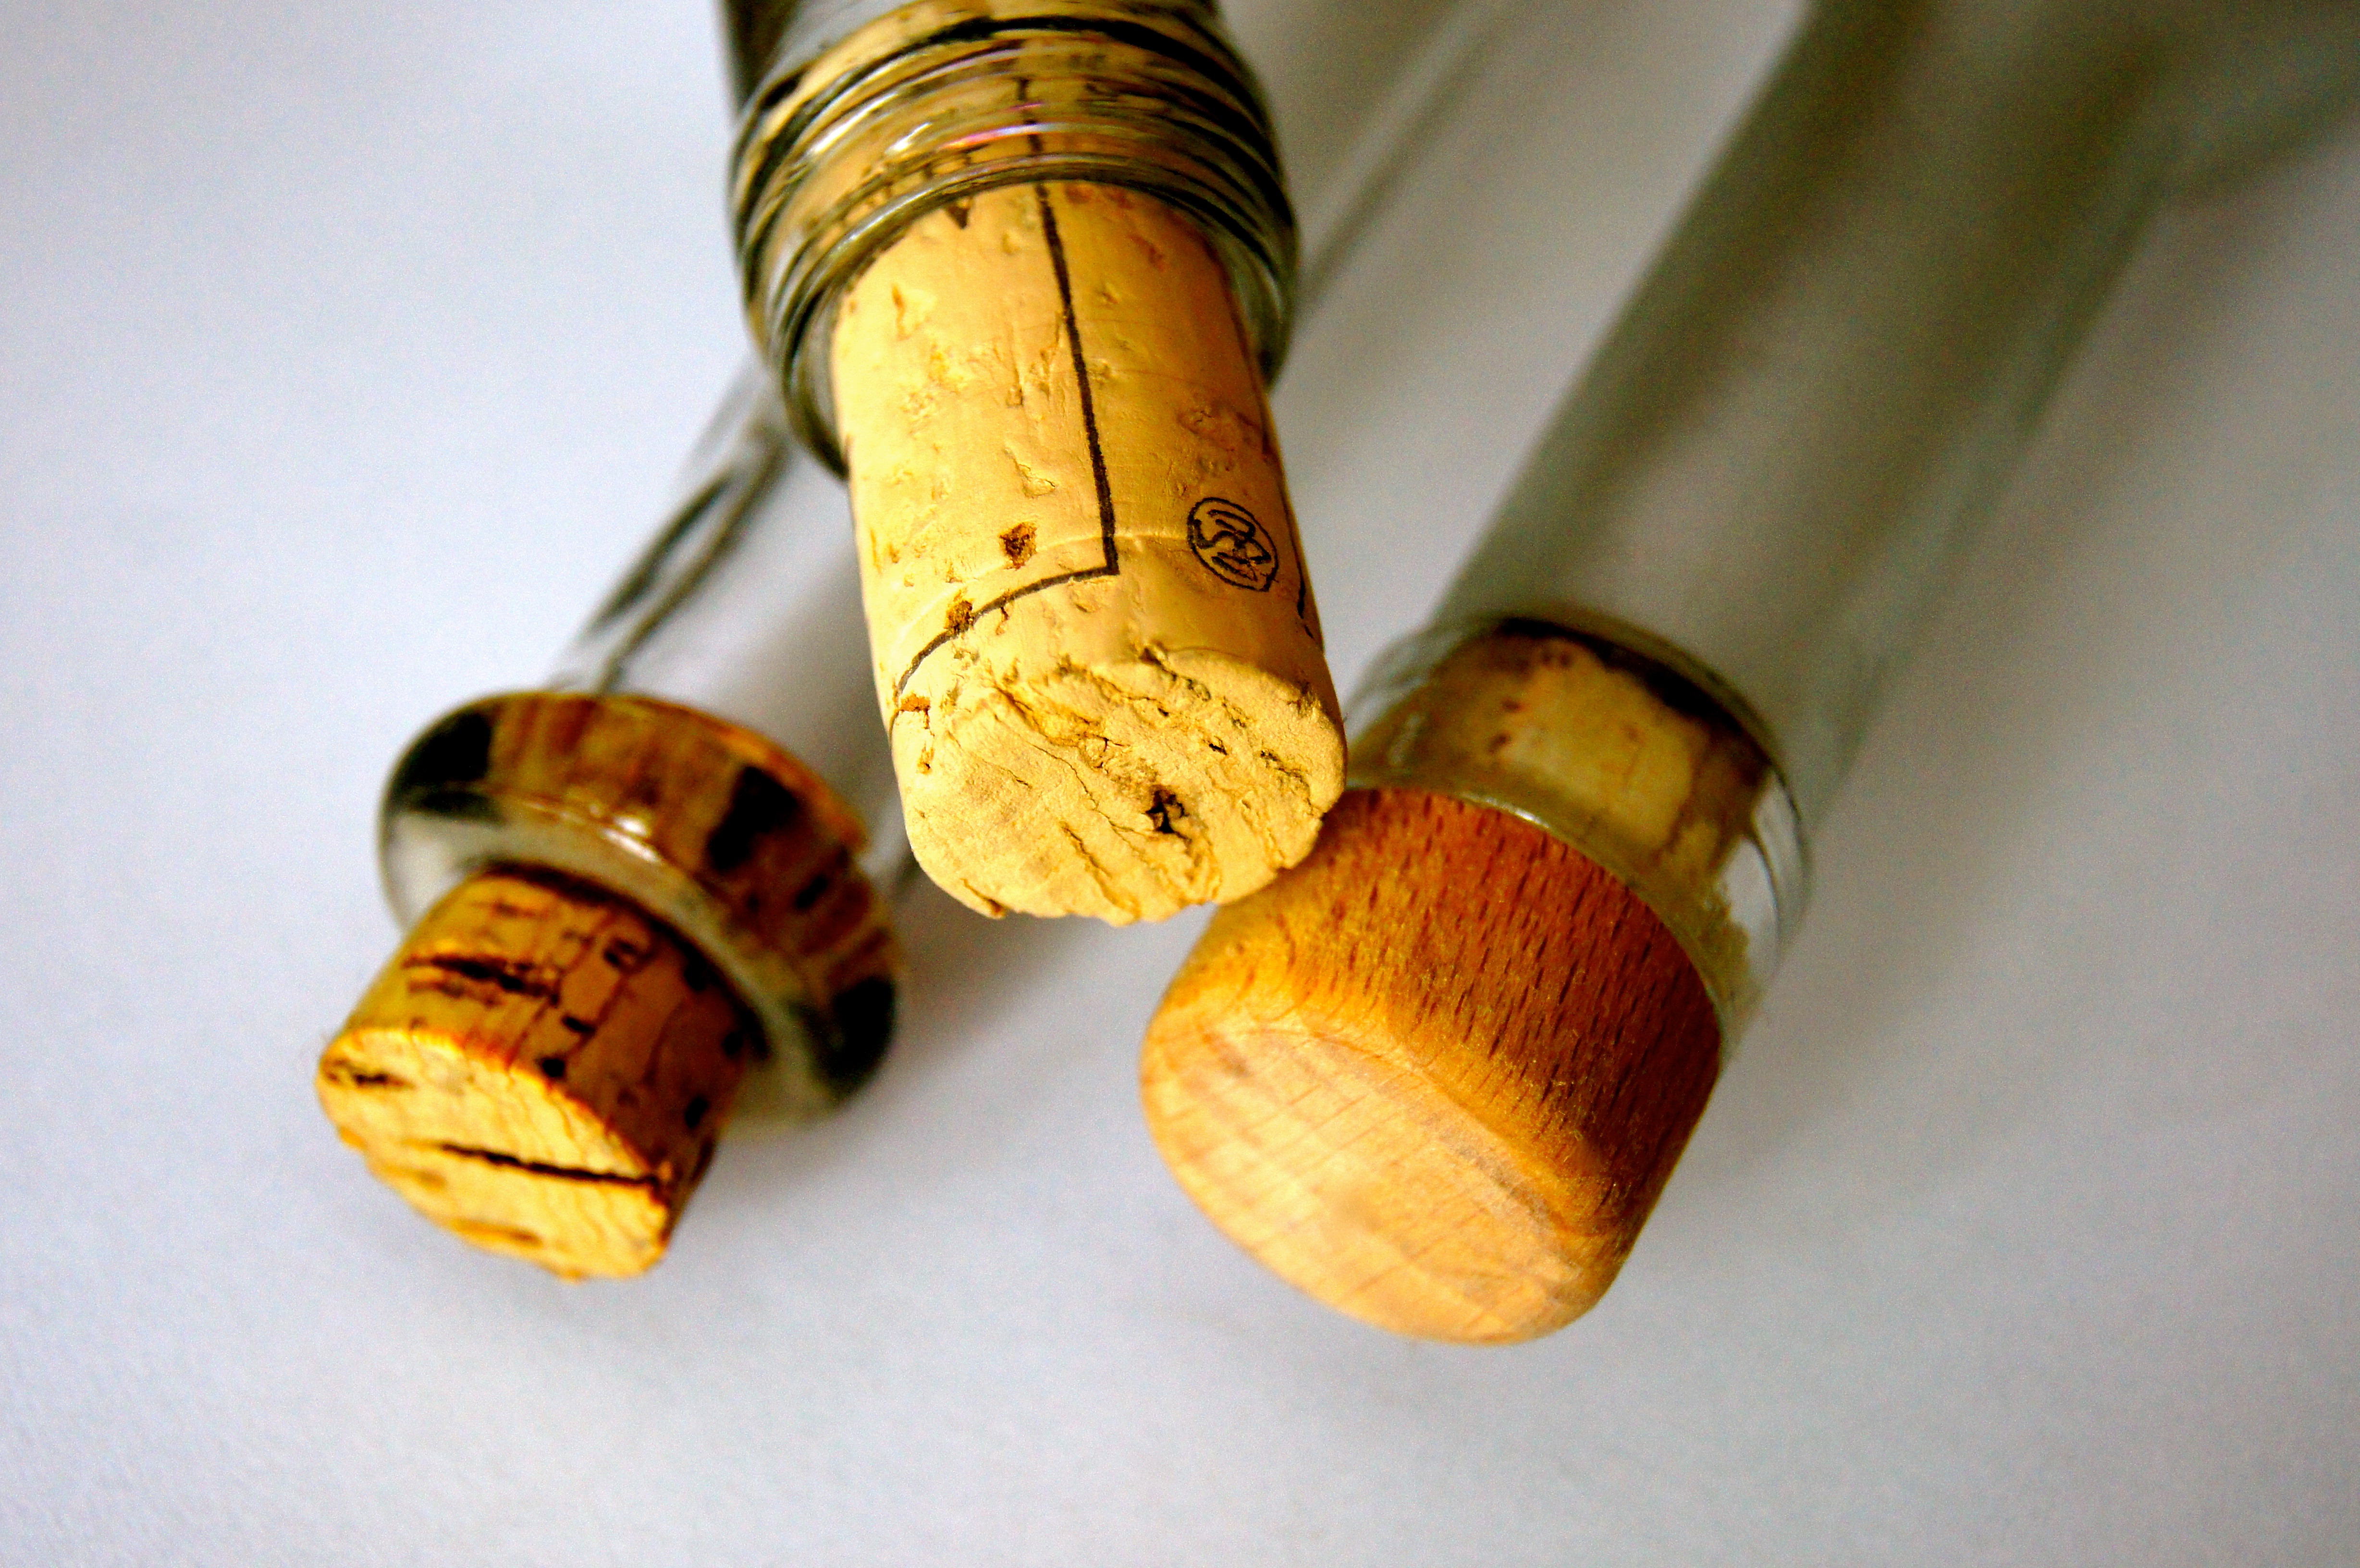
hand, wine, glass, old, decoration, food, produce, kitchen, bottle, empty, yellow, transparent, cork, bottles, closed, to, flavor, brandy, askew